Tesco

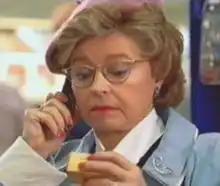
Prunella Scales, as Dotty Turnbull arguing about Tesco prices

Tesco Metro shops were sized between Tesco superstores and Tesco Express shops, averaging . They were mainly located in town centres and other urban locations and were designed to accommodate larger weekly shops as well as top-up shopping.